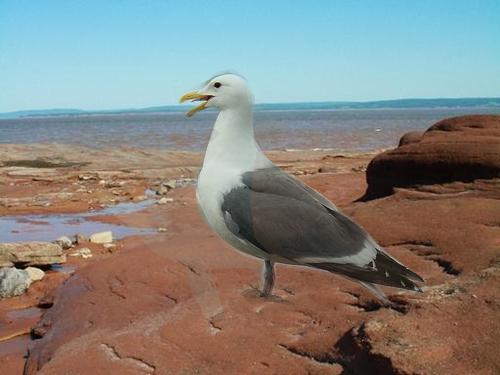
Bird species: Western_Gull
Bird type: waterbird
Background: water